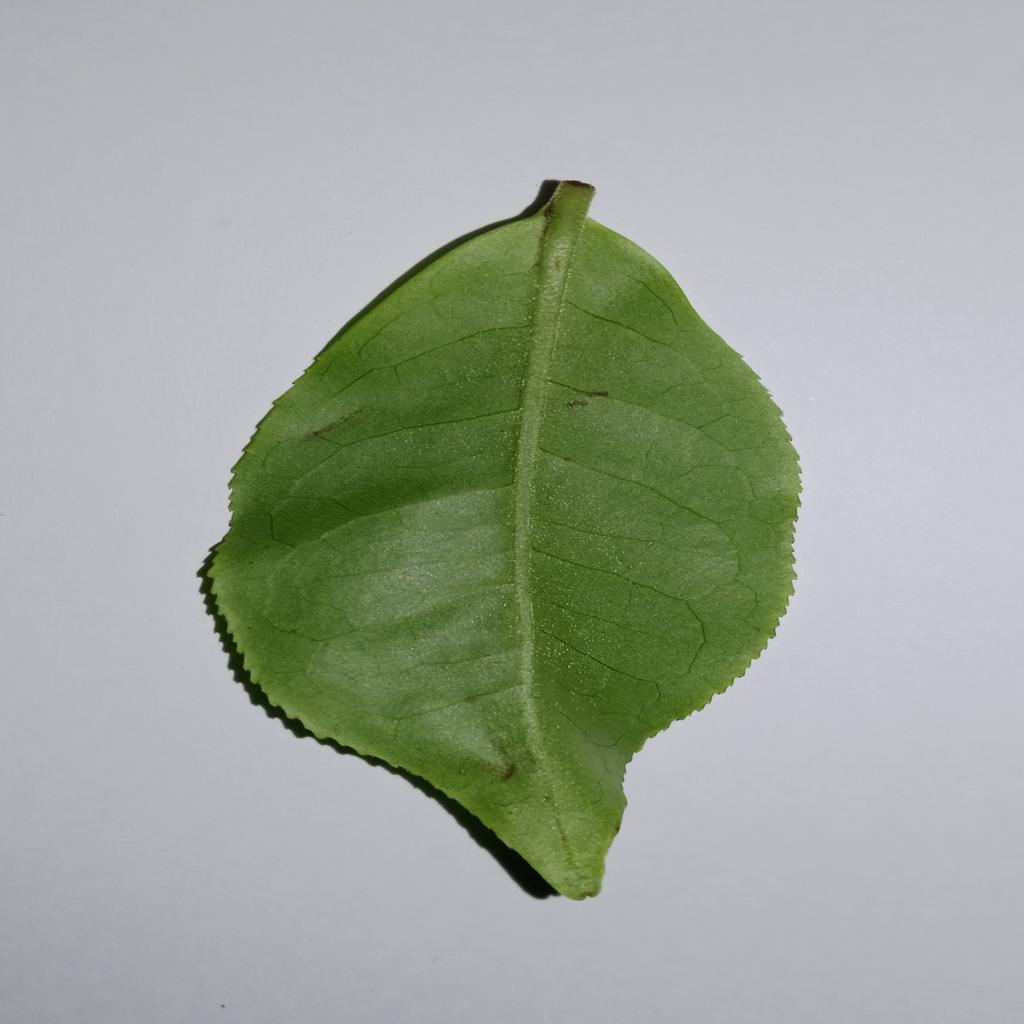
Label: Healthy